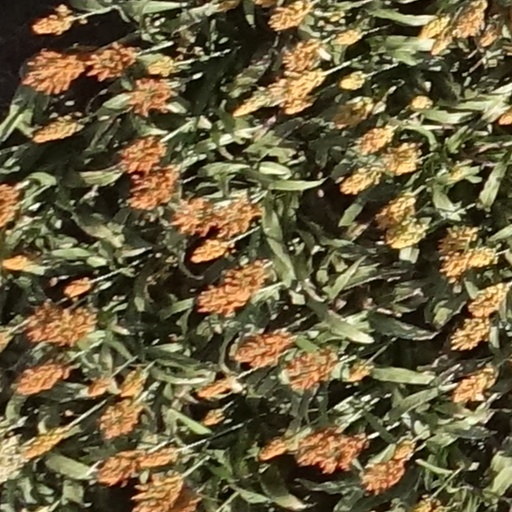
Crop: sorghum